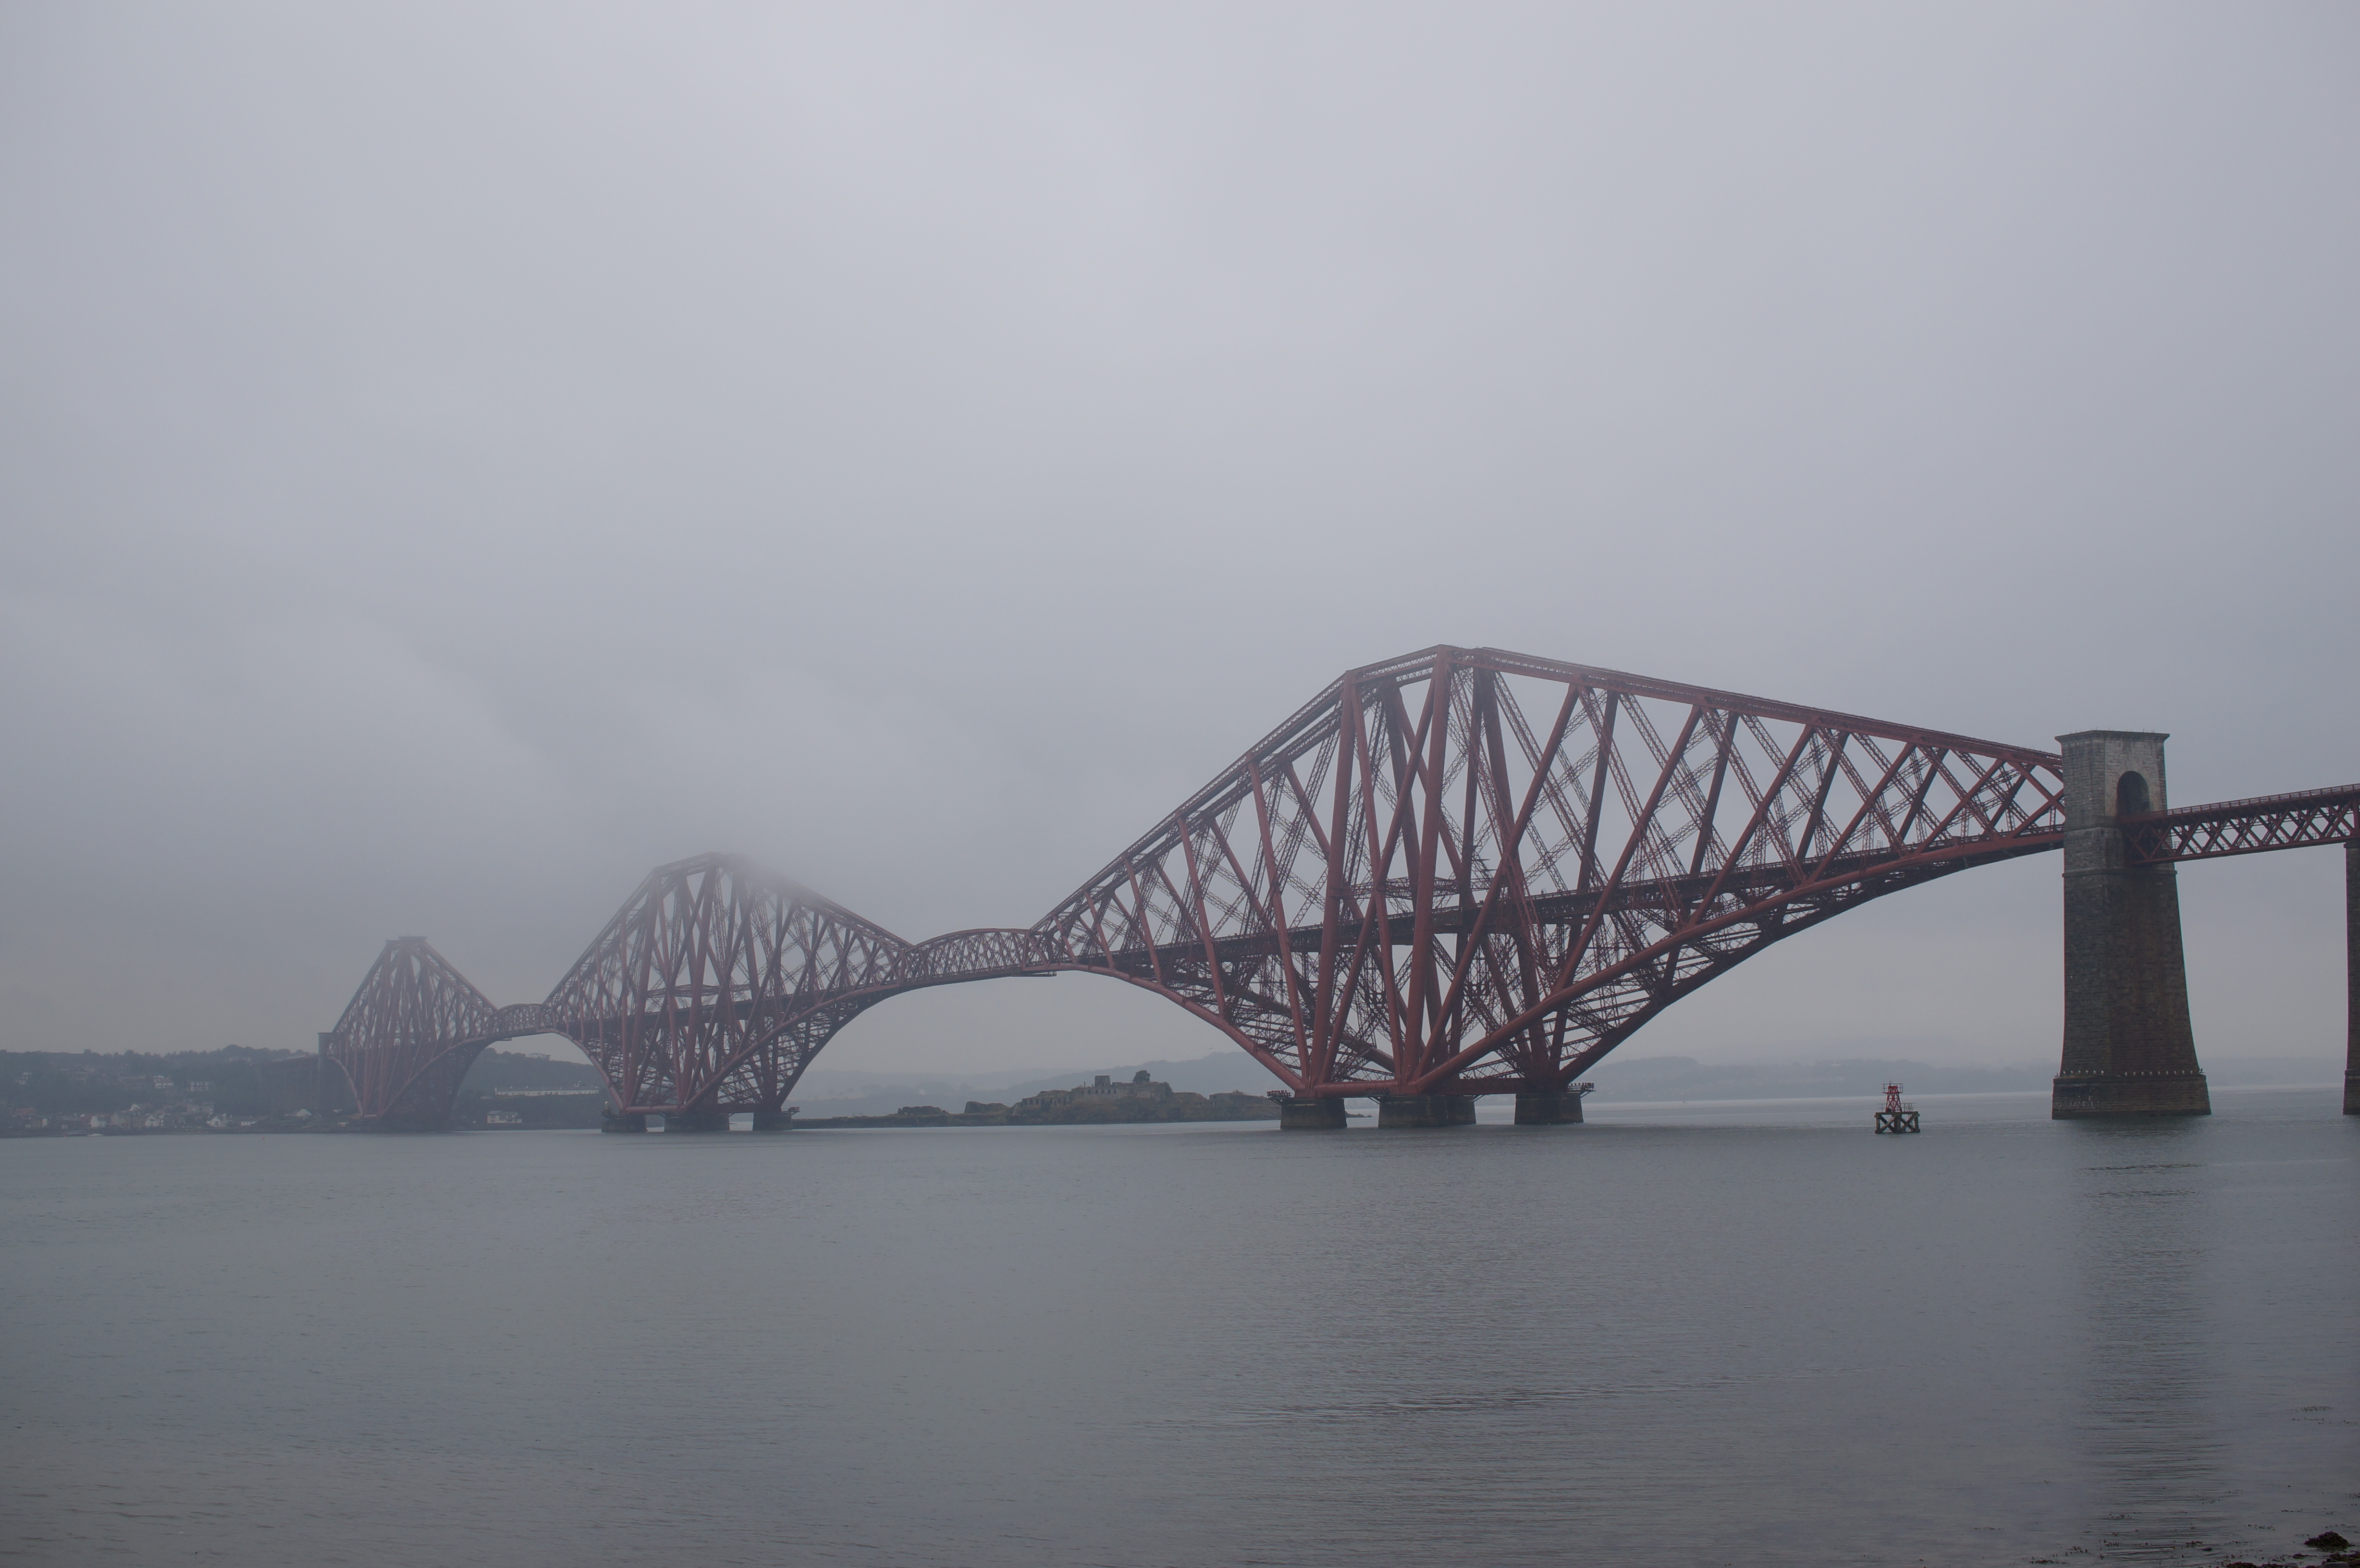
fog, bridge, river, reflection, 2014, sony, scotland, sigma, nex, nex6, lenstagged, steffenzahn, 30mm, sigma30mm28exdn, sigma30mmf28, sigma30mmf28dn, sigma30mm, cable stayed bridge, arch bridge, atmospheric phenomenon, nonbuilding structure